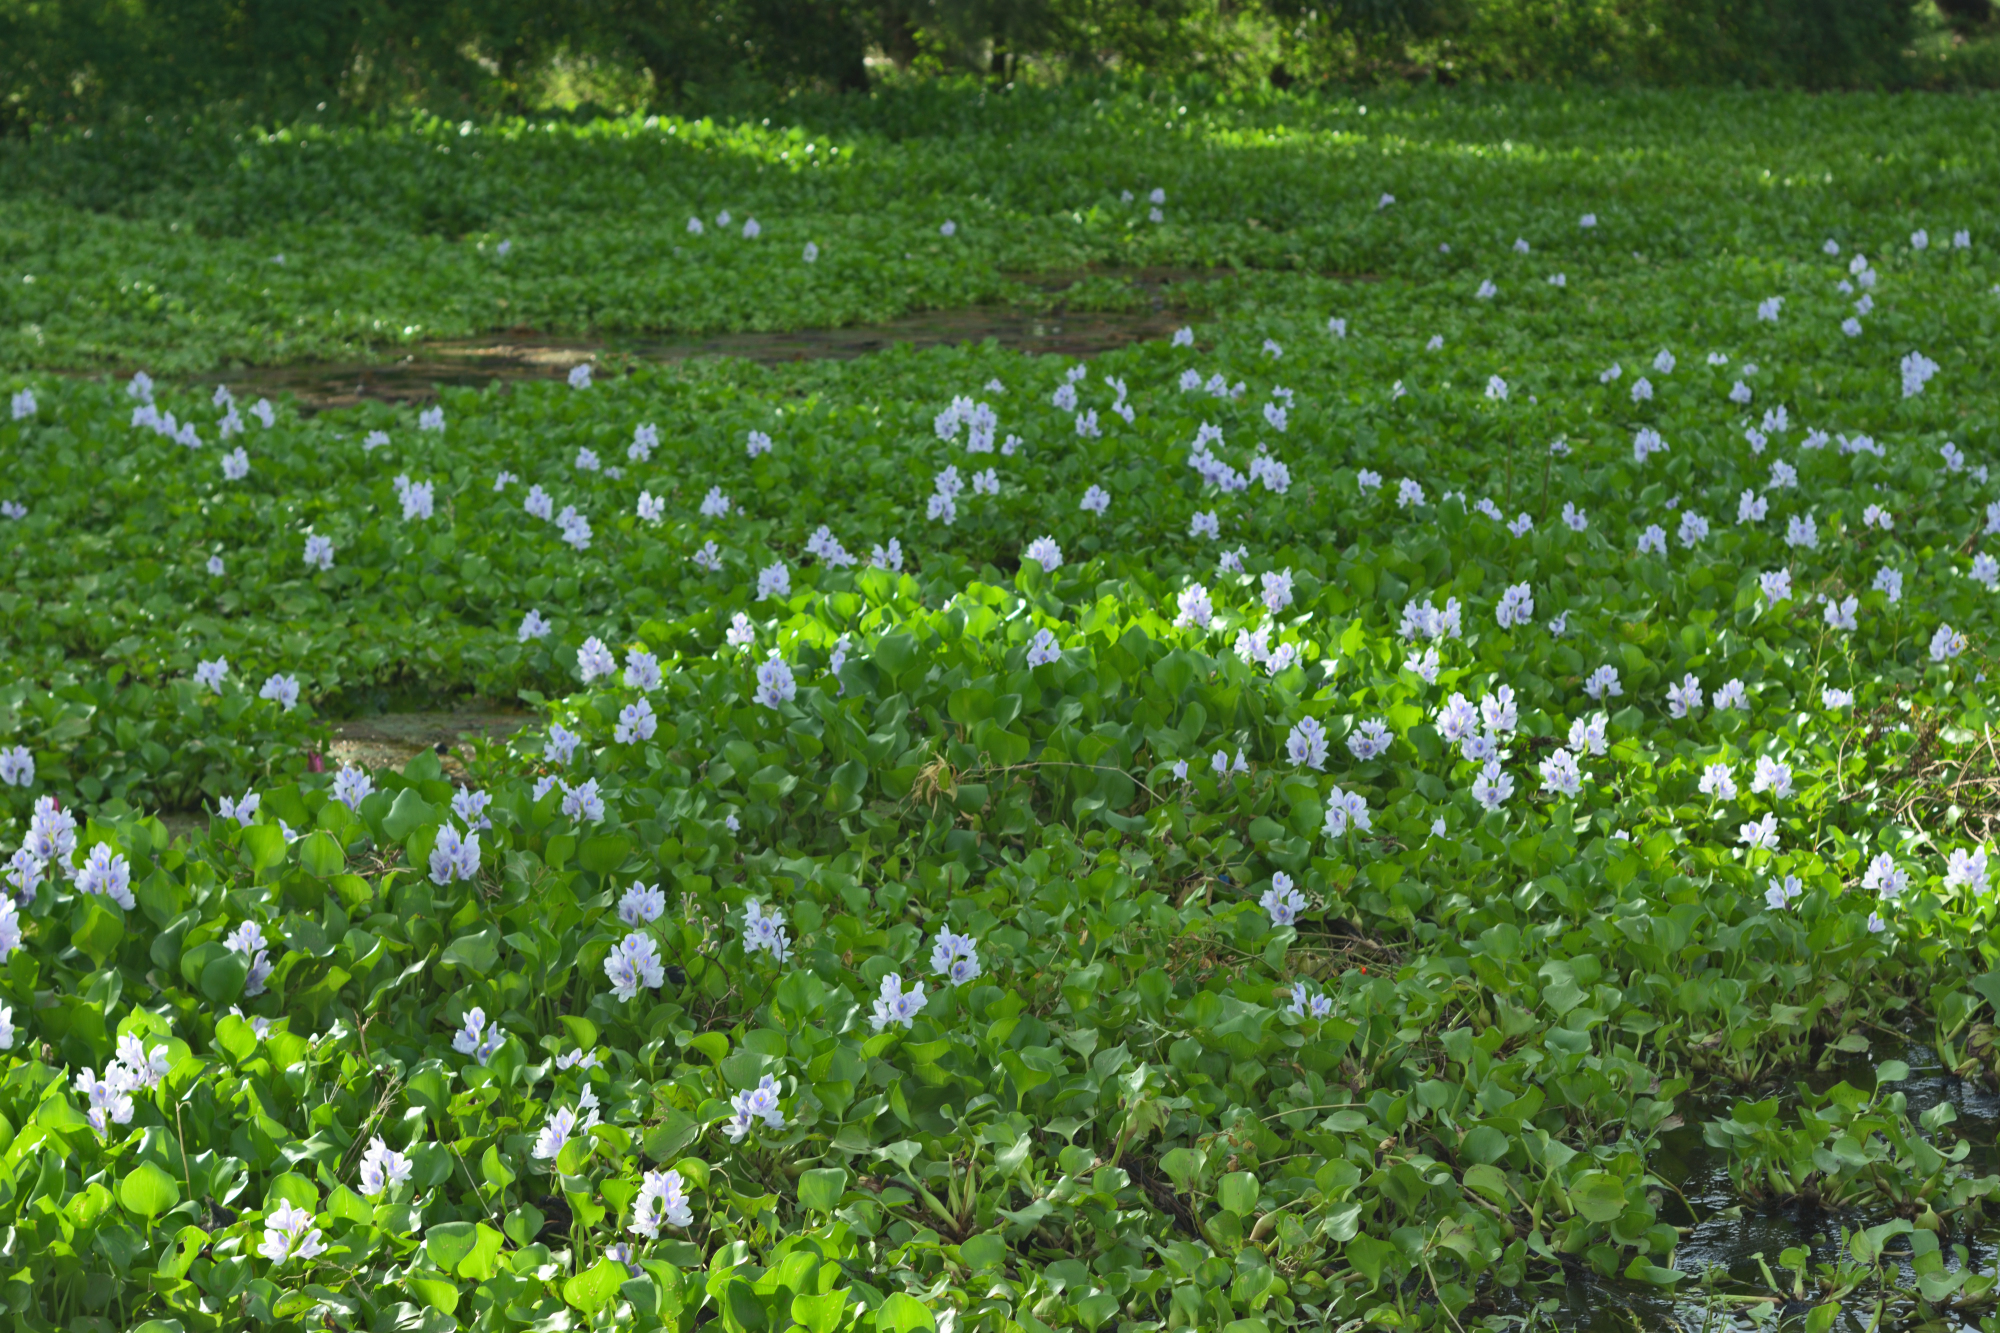
Water Hyacinth - Khurushkul Pond, Bangladesh
Water hyacinth (Eichhornia crassipes) coverage in a freshwater pond near Khurushkul, Cox's Bazar, Bangladesh. Photographed on 9 August 2026 during the monsoon season. Follow-up survey of the pond documented in the June 2026 water lily / water hyacinth dataset.
Location: Khurushkul, Cox's Bazar, Chattogram, Bangladesh
Keywords: water hyacinth, Eichhornia crassipes, invasive aquatic plant, pond, freshwater wetland, monsoon, Bangladesh, Khurushkul, Cox's Bazar, botanical photography, aquatic vegetation, golamrob